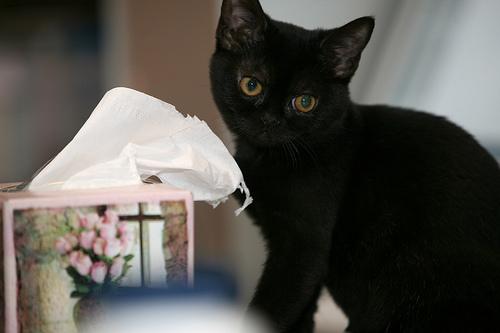
Breed: Bombay